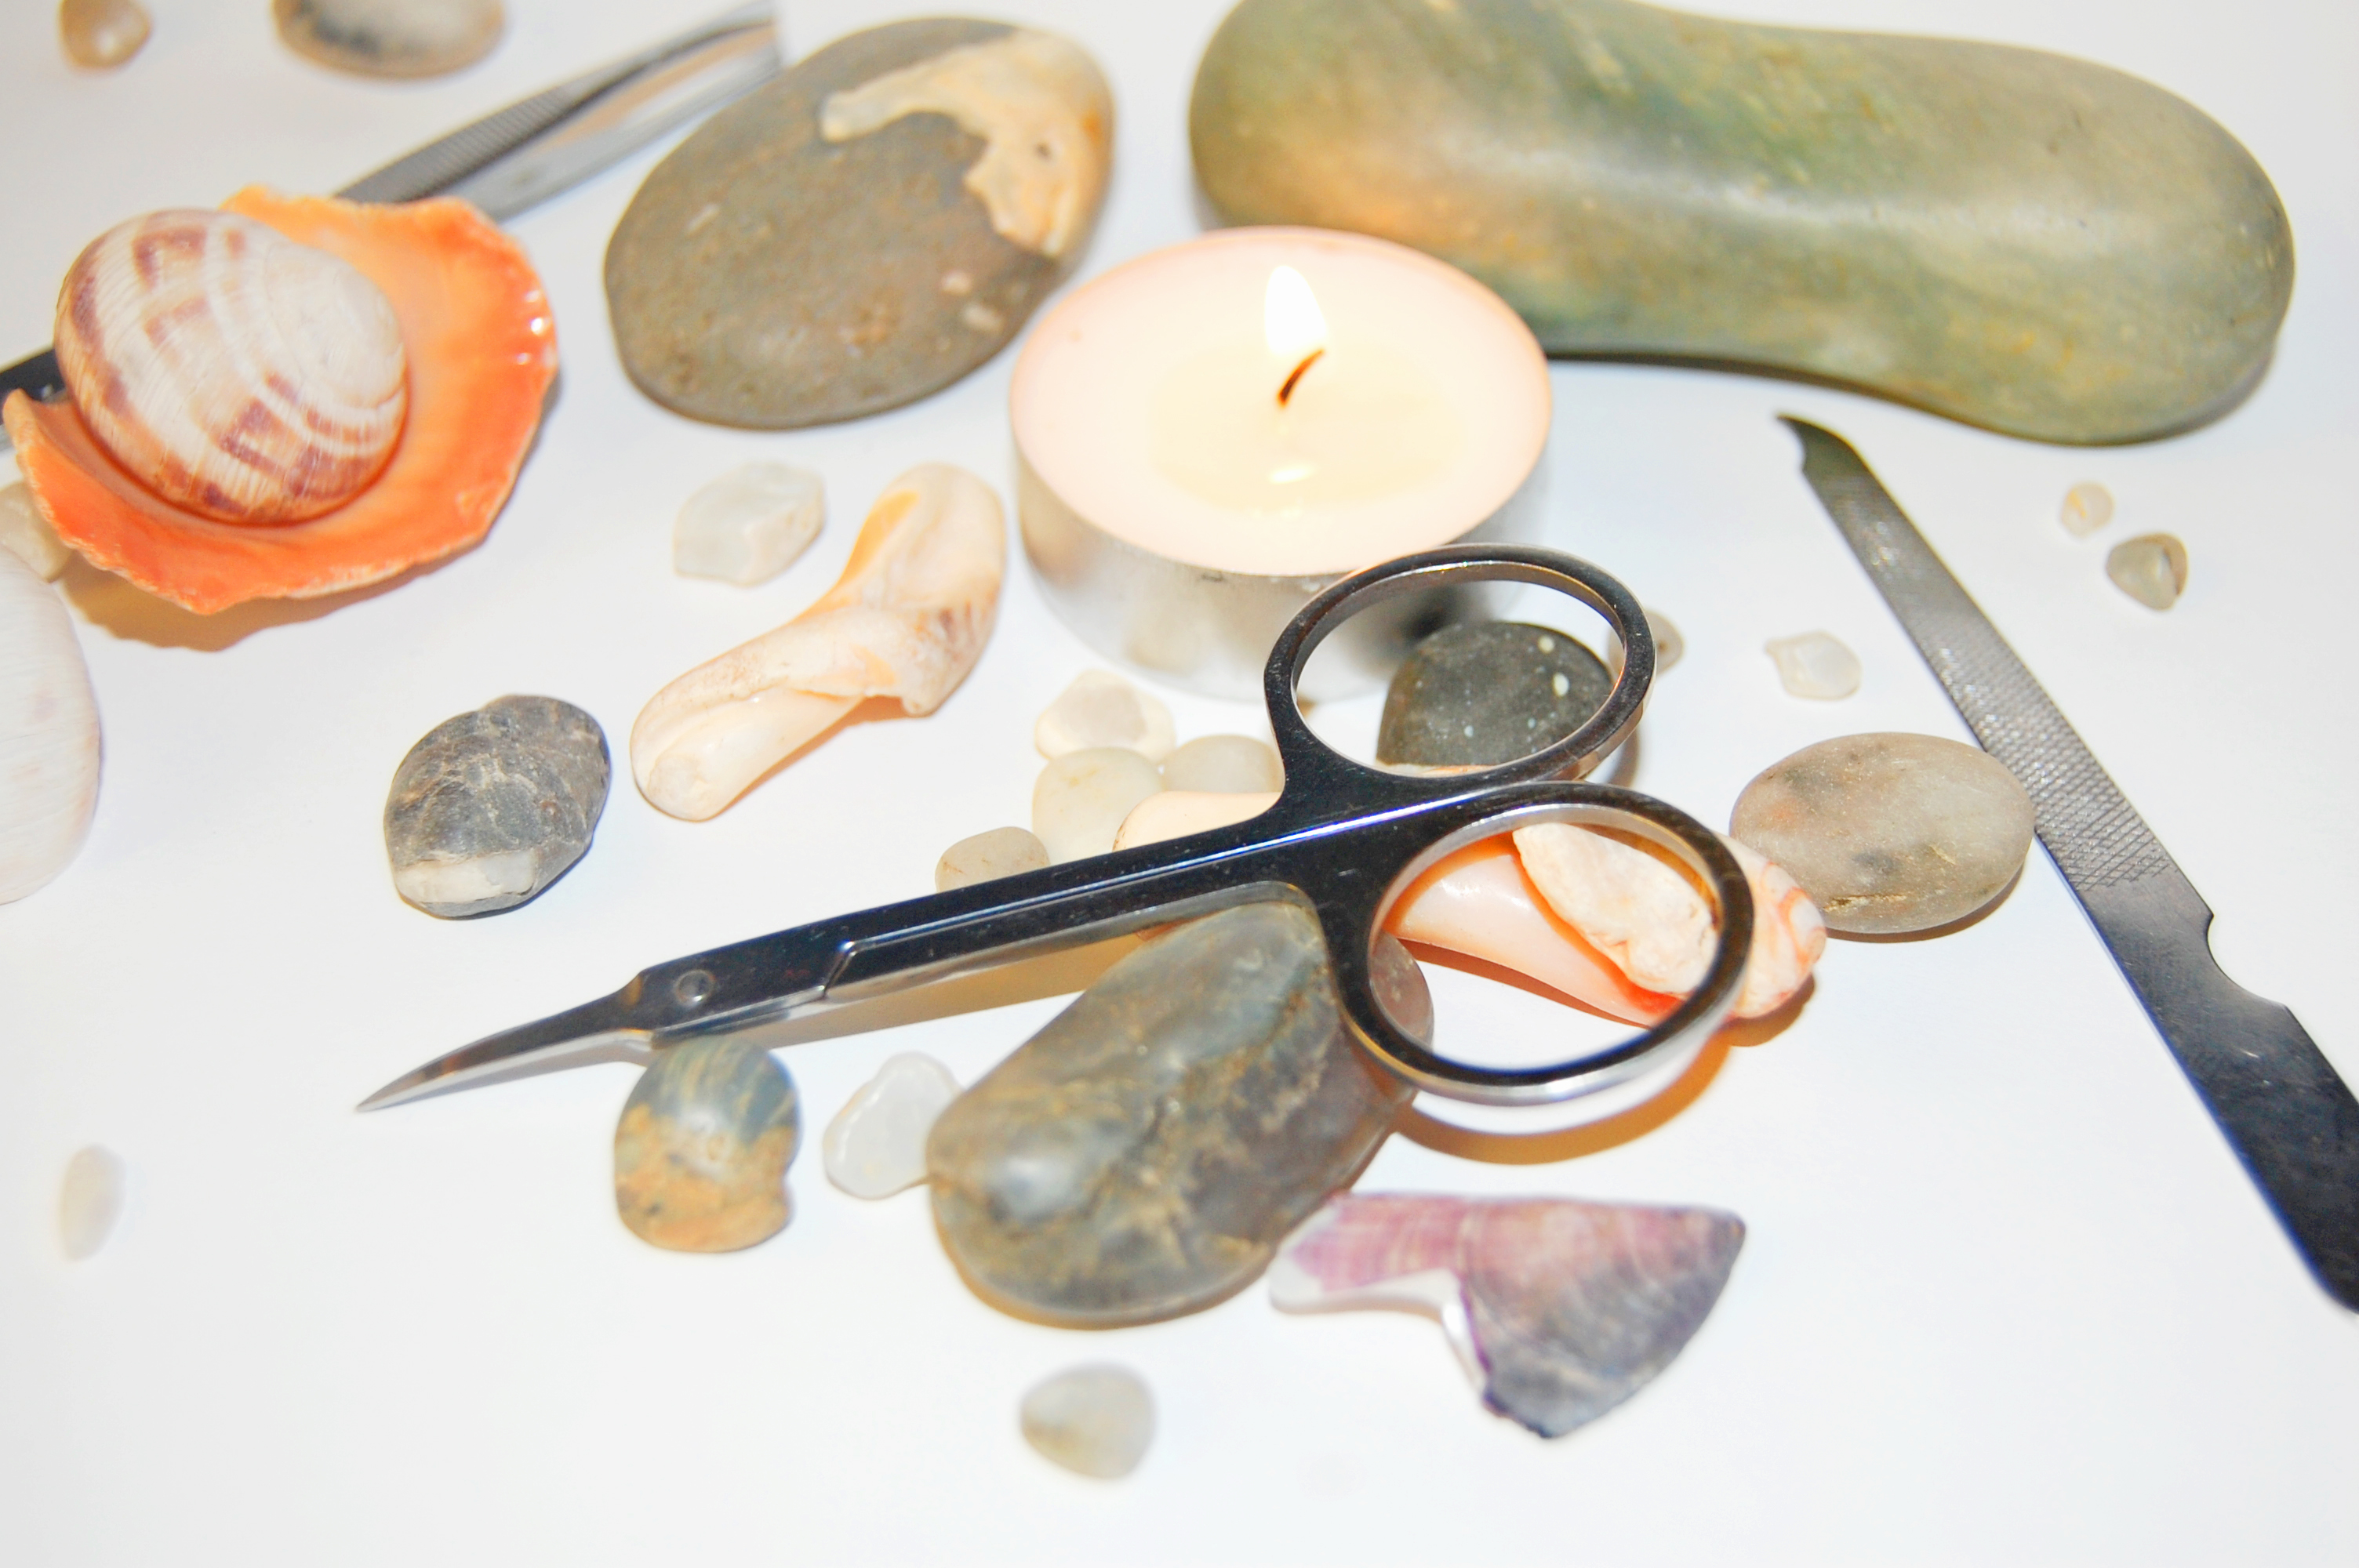
massage, stones, sea, shell, candle, manicure, background, relaxation, rest, beauty, health, spa, seashells, cutlery, tableware, food, spoon, ingredient